Kamensk-Uralsky

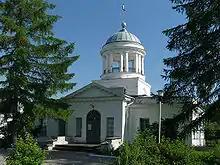
Building of administration of the State iron foundry

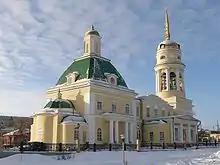
Holy Trinity Cathedral

Kamensk-Uralsky is one of the historical cities of Russia.